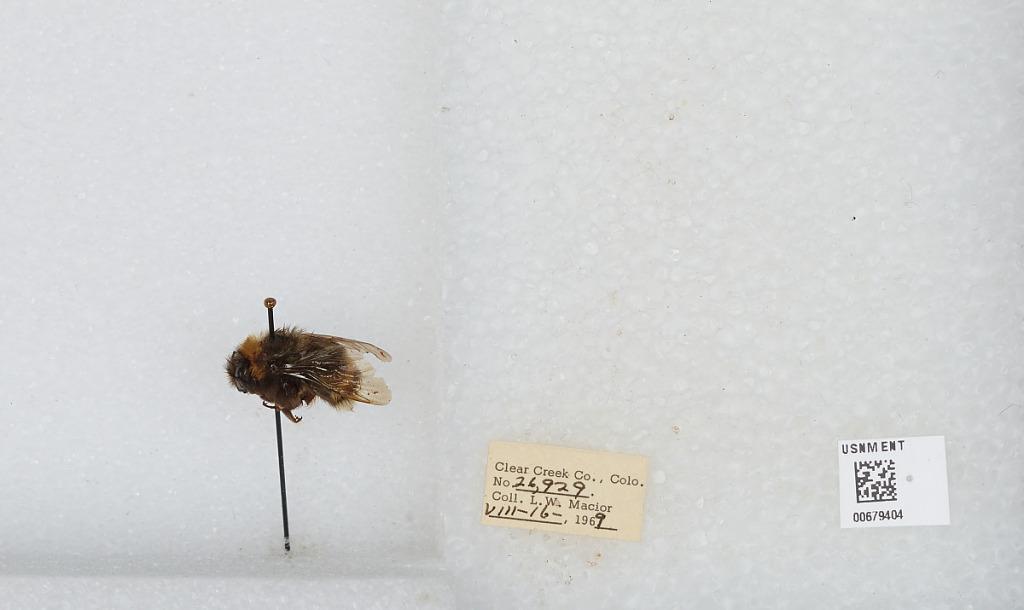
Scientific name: Bombus (Bombus) occidentalis Greene
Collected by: L. Macior
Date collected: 1969-8-16
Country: United States
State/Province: Colorado
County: Clear Creek
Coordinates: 39.6958, -105.725